Joyce Giraud

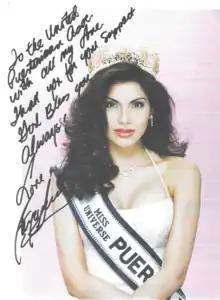
Joyce Giraud visited the Puerto Rican diaspora in Hawaii and this is an autographed picture to the United Puerto Rican Association of Hawaii.

Giraud has been one of the few Puerto Rican Supermodels, and has been featured on numerous magazine covers and in international campaigns.